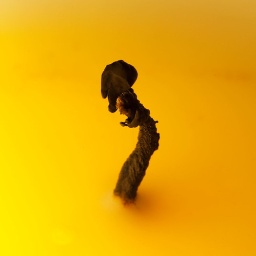
Wick in the yellow candle